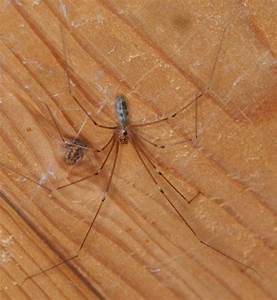
Label: spider